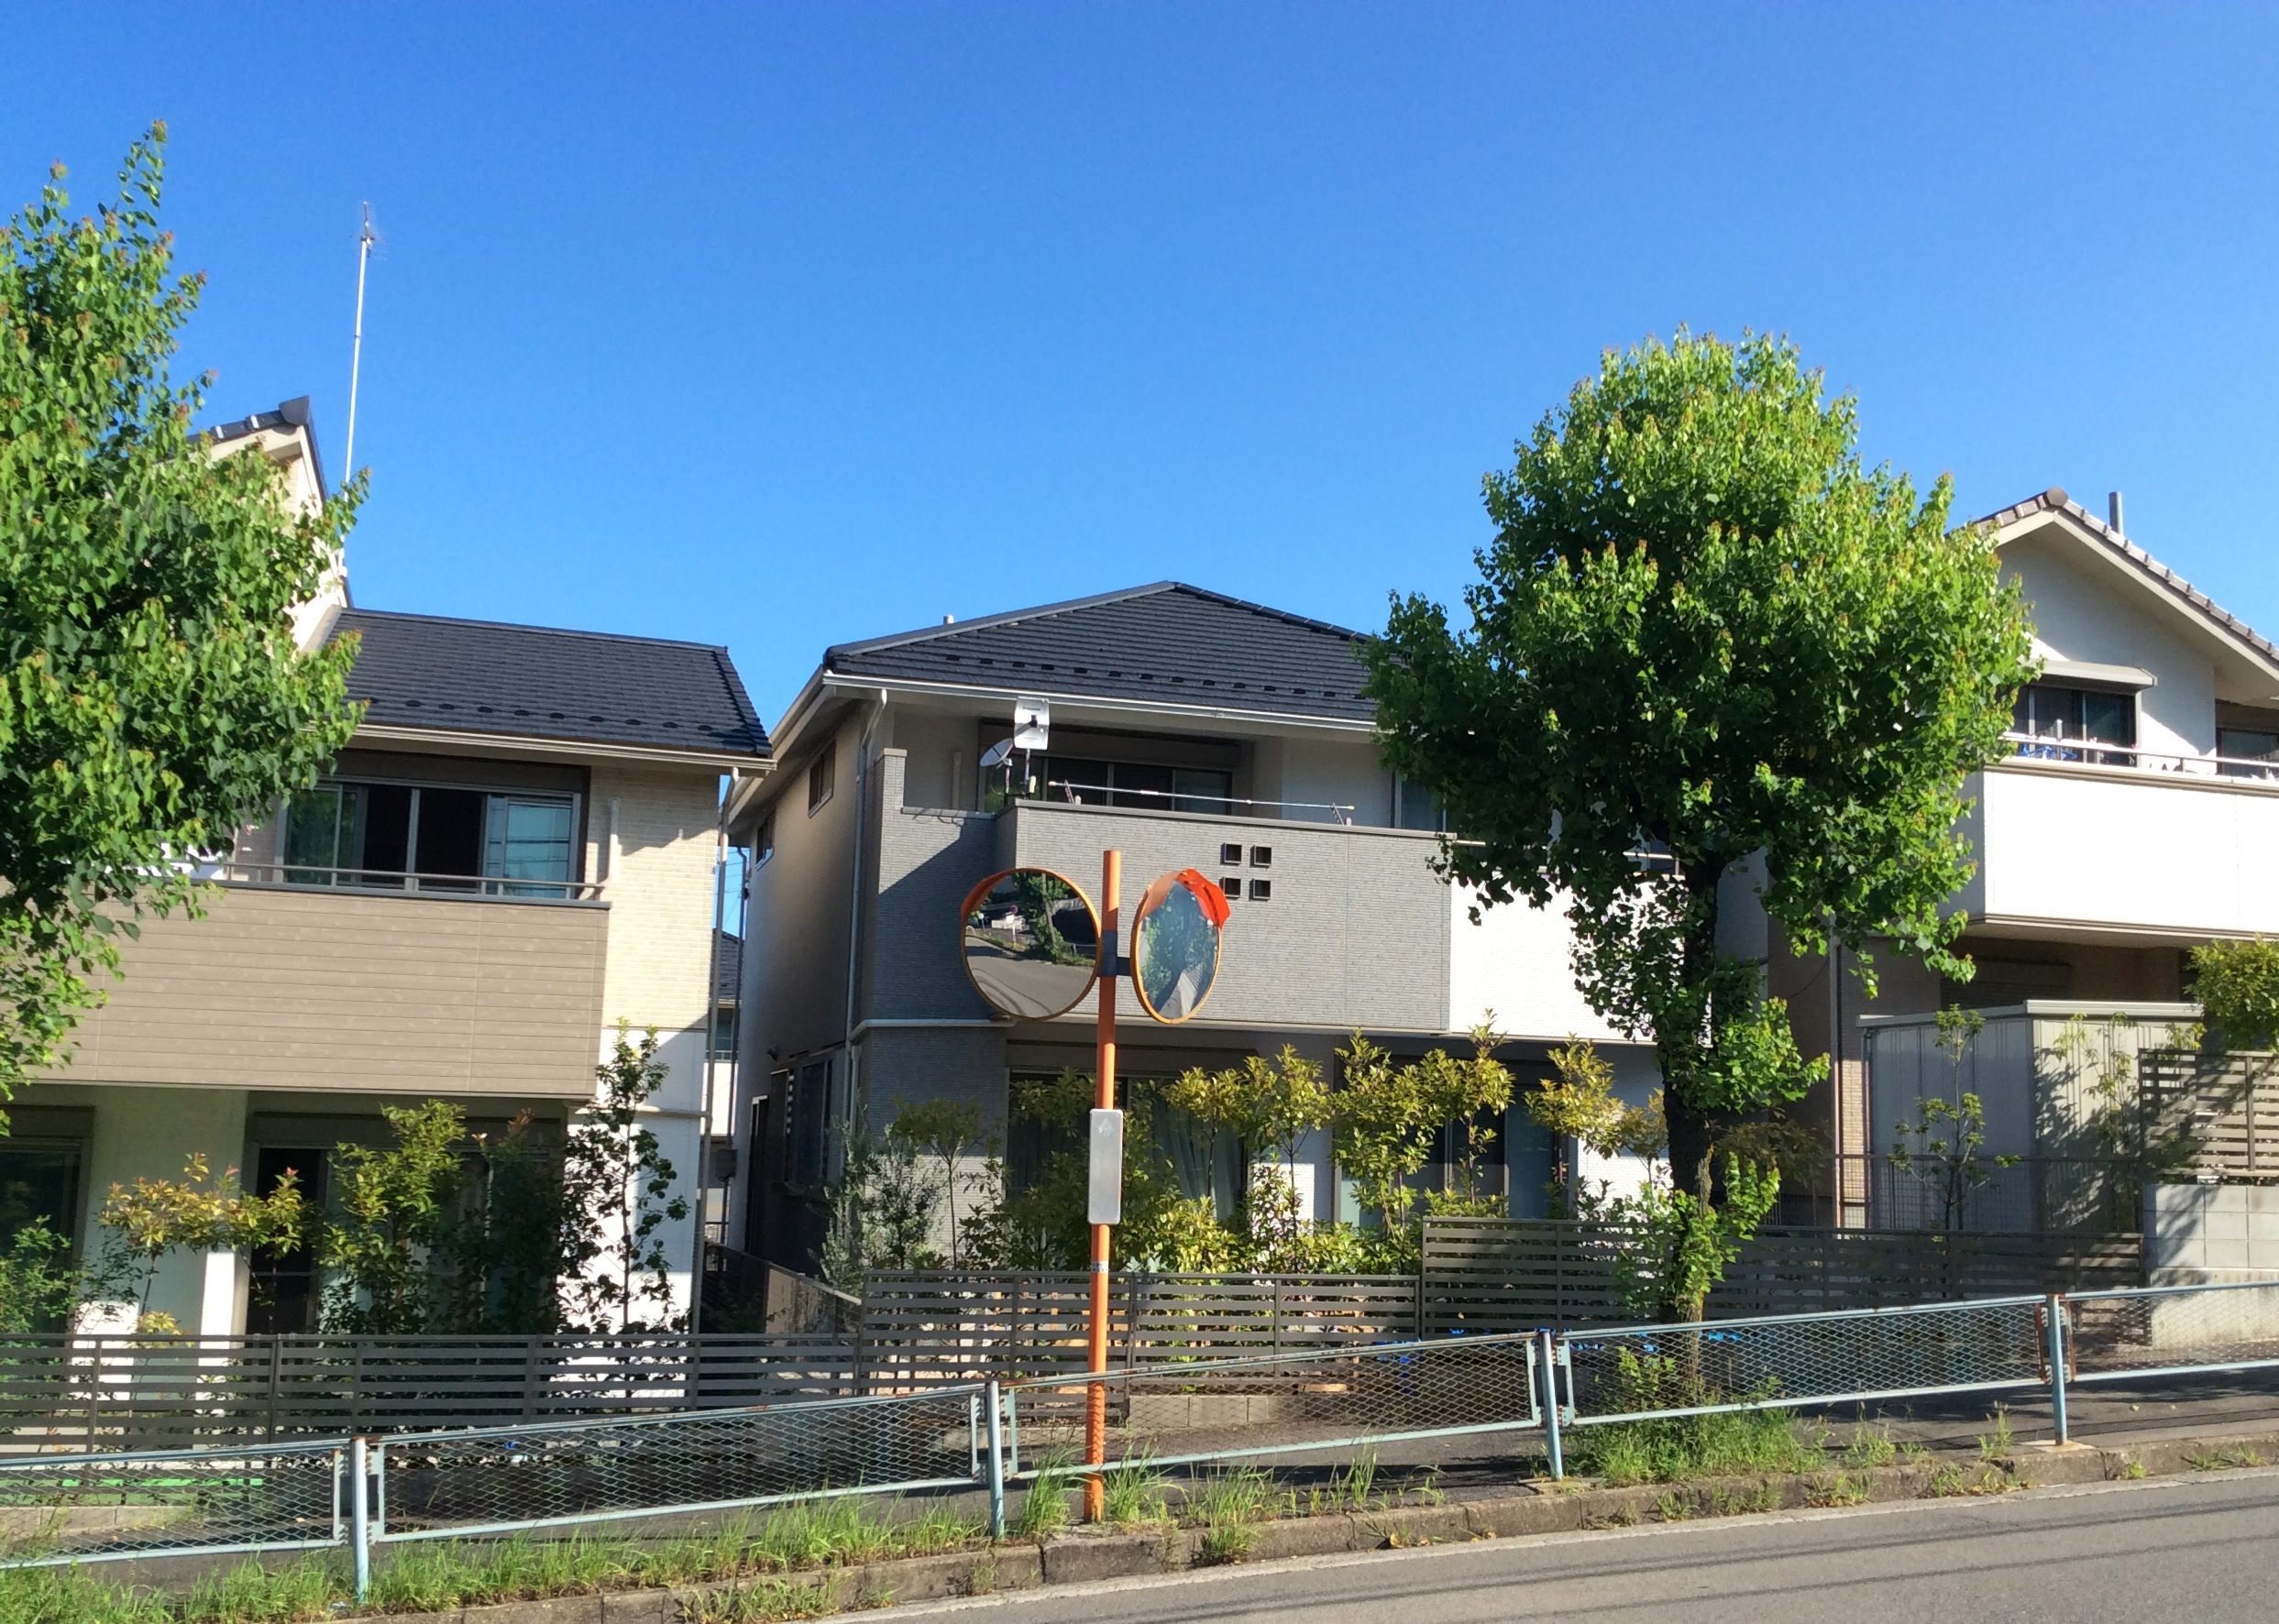
tree, architecture, sky, street, villa, house, building, home, suburb, facade, property, blue, residential, houses, estate, condominium, neighbourhood, real estate, residential area